Cable-stayed bridge

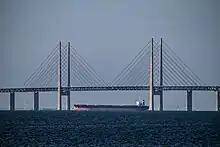
Øresund Bridge from Malmö to Copenhagen in Sweden and Denmark

A cable-stayed bridge has one or more "towers" (or "pylons"), from which cables support the bridge deck. A distinctive feature are the cables or stays, which run directly from the tower to the deck, normally forming a fan-like pattern or a series of parallel lines. This is in contrast to the modern suspension bridge, where the cables supporting the deck are suspended vertically from the main cables, which run between the towers and are anchored at both ends of the bridge. The cable-stayed bridge is optimal for spans longer than cantilever bridges and shorter than suspension bridges. This is the range within which cantilever bridges would rapidly grow heavier, and suspension bridge cabling would be more costly.